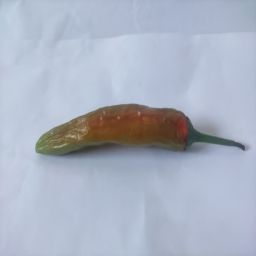
Crop: New Mexico Green Chile
Quality: Old